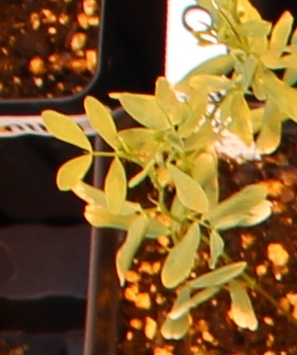
Label: Lentil